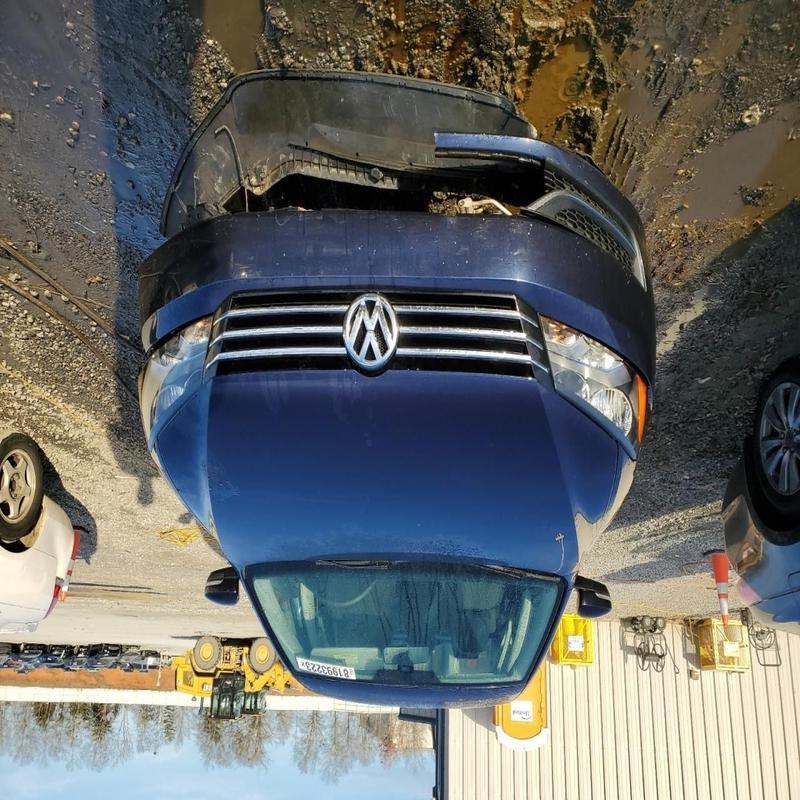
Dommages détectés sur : pare-choc avant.
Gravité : majeur